Harriet Evans Paine

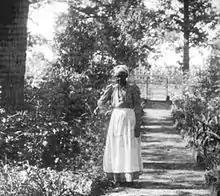
Harriet Evans Paine

Harriet Evans Paine (c. 1822–1917) was a Texas storyteller and oral historian. She was born a slave and was also known as "Aunt Harriet."